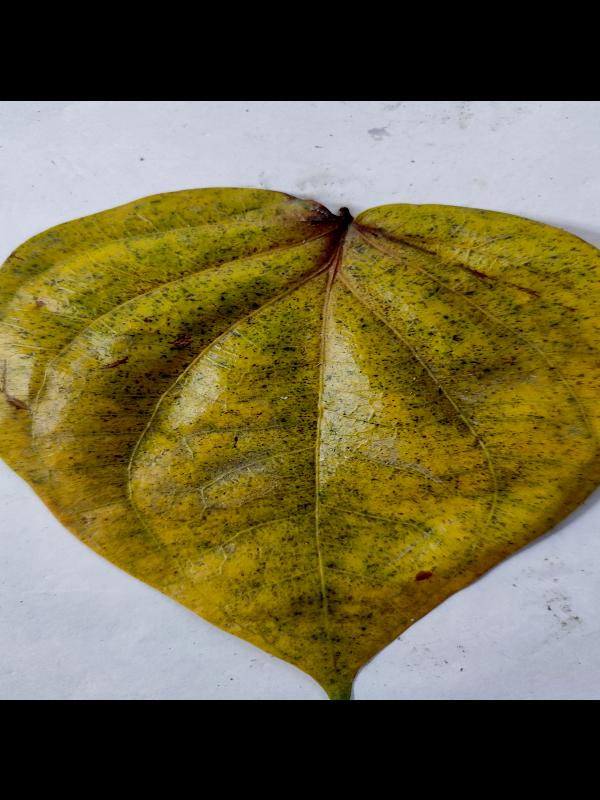
Label: Dried_Leaf